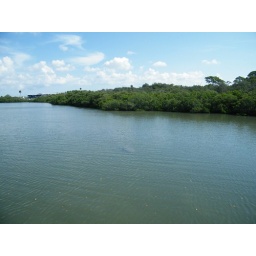
the mangrove forest on the shoreline with a manatee in the water